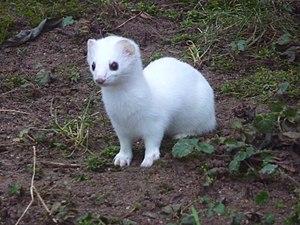
Une hermine blanche.
Les Mustélidés, du latin mustela signifiant belette, sont une famille de mammifères caniformes de l'ordre des Carnivora. Ce sont des prédateurs, de taille variée, avec un corps allongé et des pattes courtes. Ils possèdent des glandes sécrétrices développées qui peuvent dégager une odeur musquée en cas d'attaque. Divisée en plusieurs sous-familles, la famille des Mustélidés comprend 55 espèces réparties en une vingtaine de genres ; elle est proche de la famille des Méphitidés.